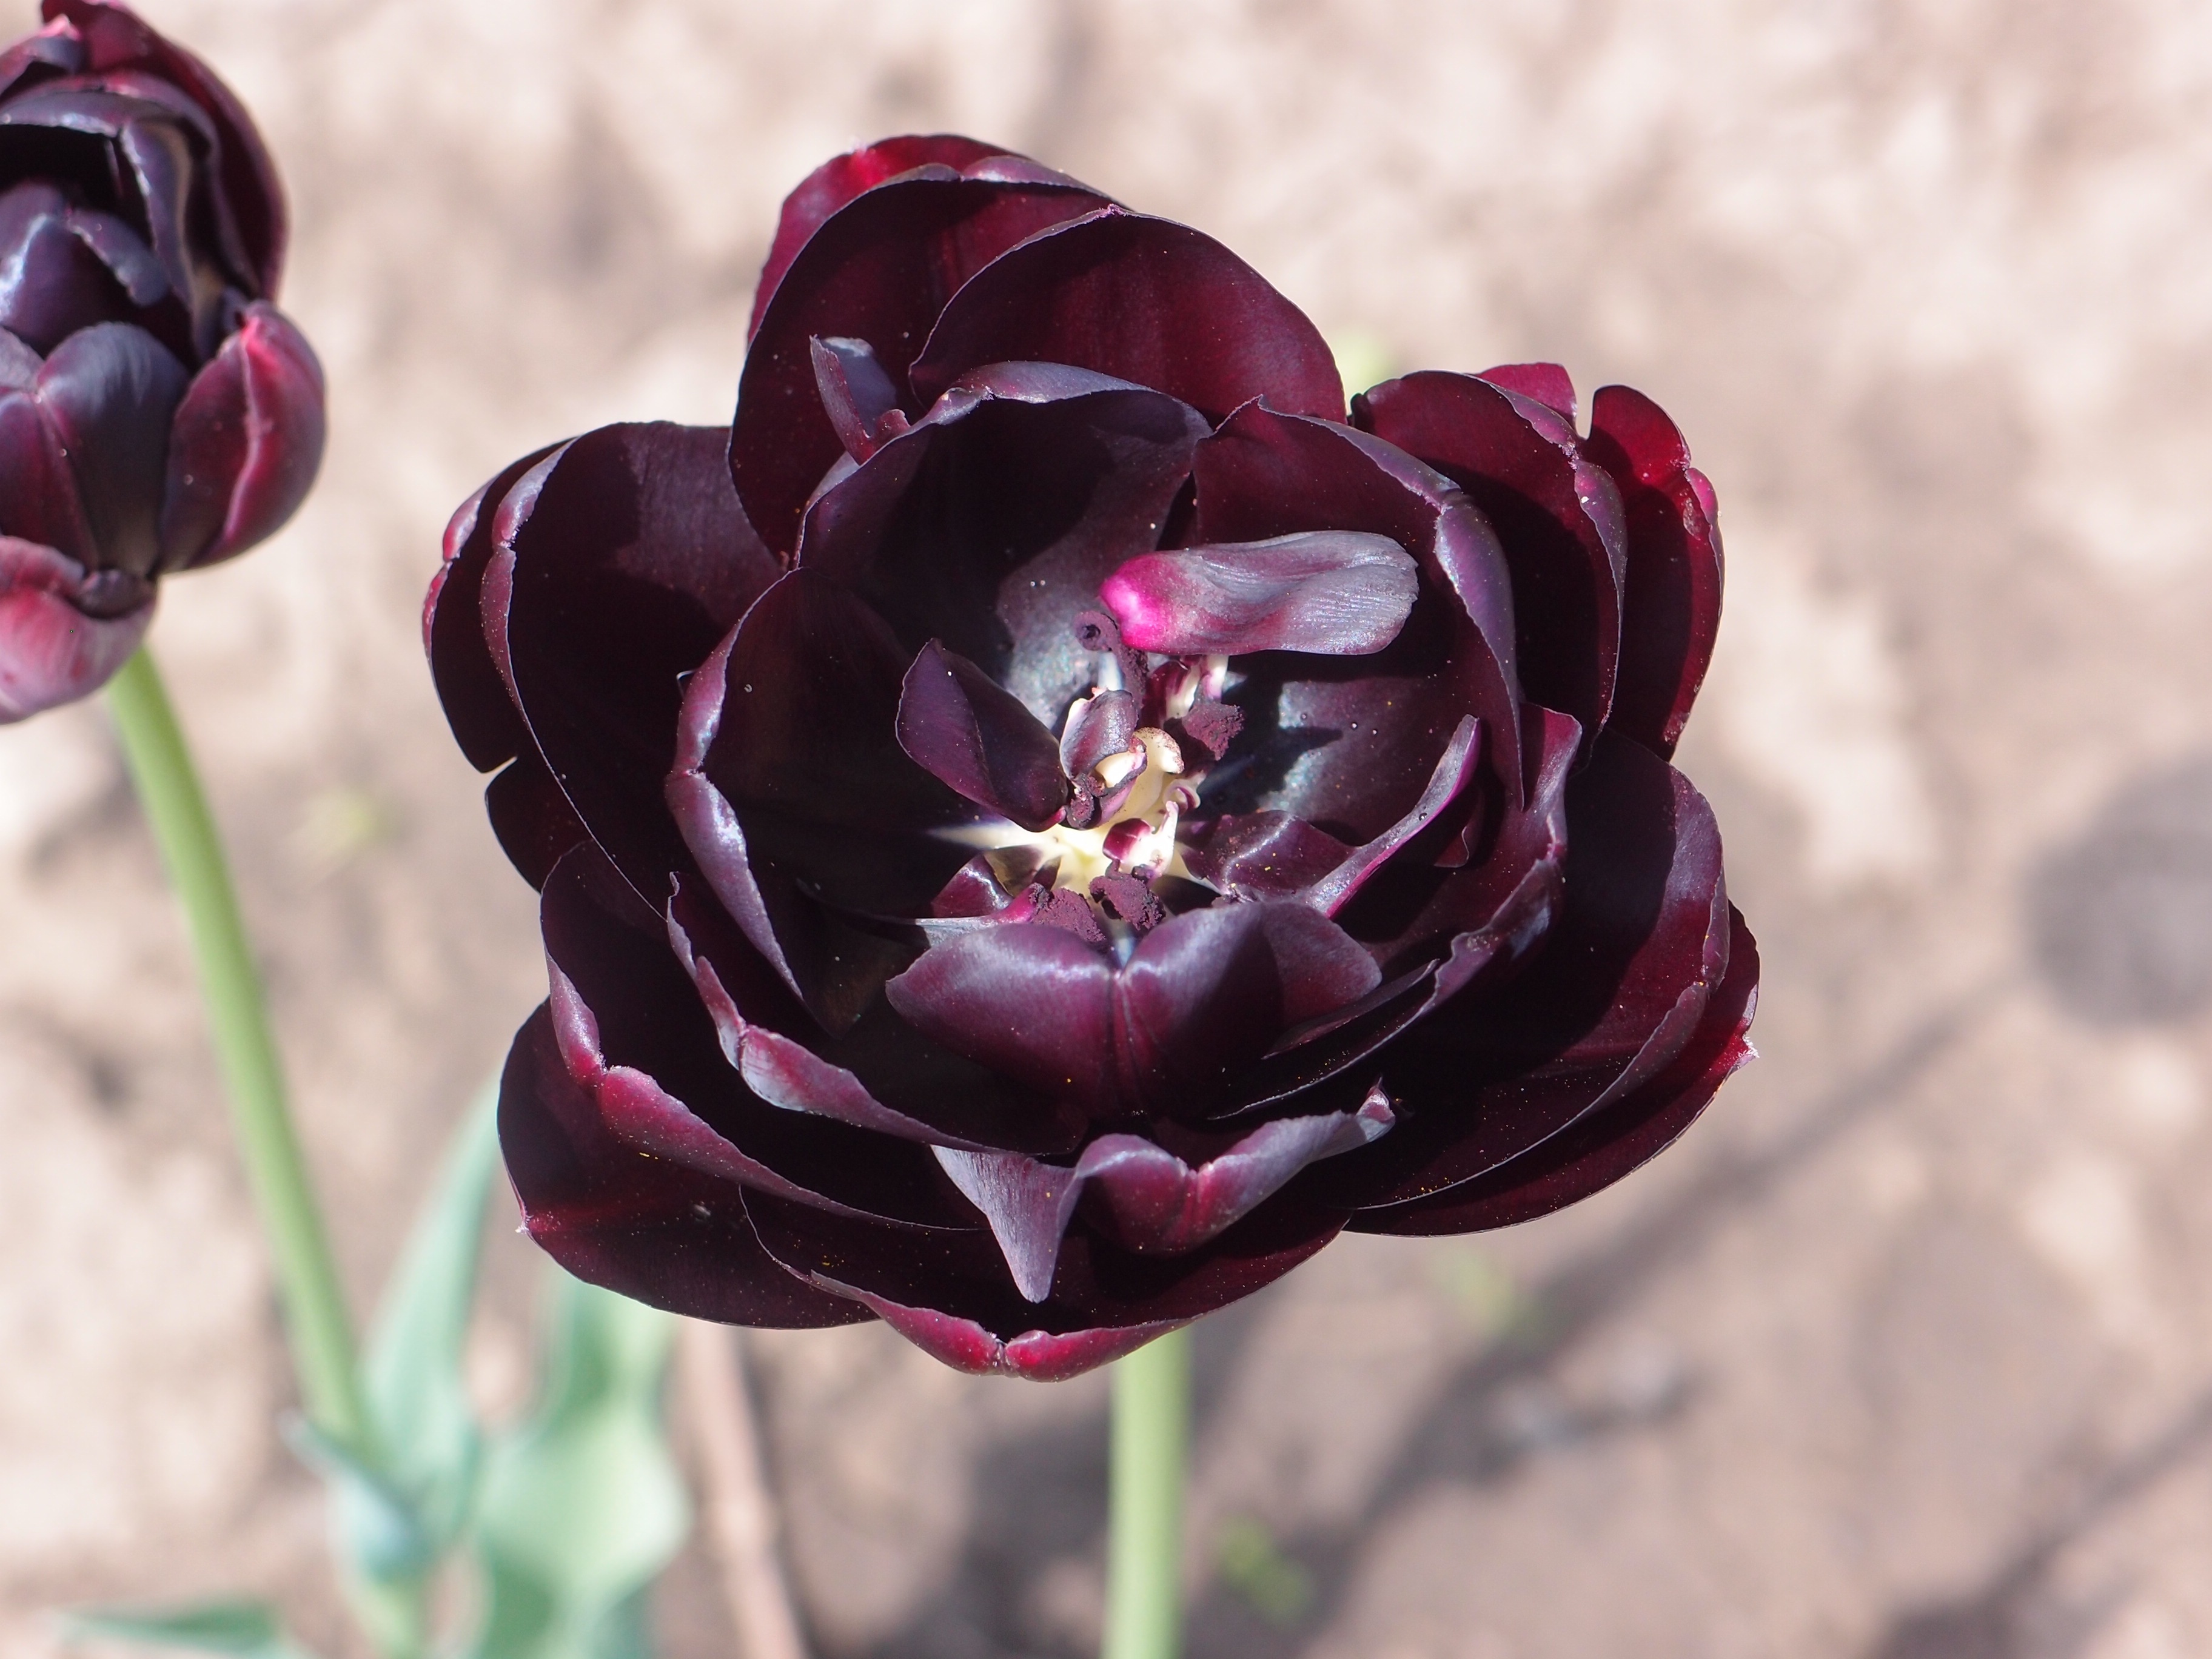
blossom, plant, flower, petal, tulip, spring, flora, flowers, dacha, macro photography, flowering plant, lily family, purple tulip, black tulip, plant stem, land plant